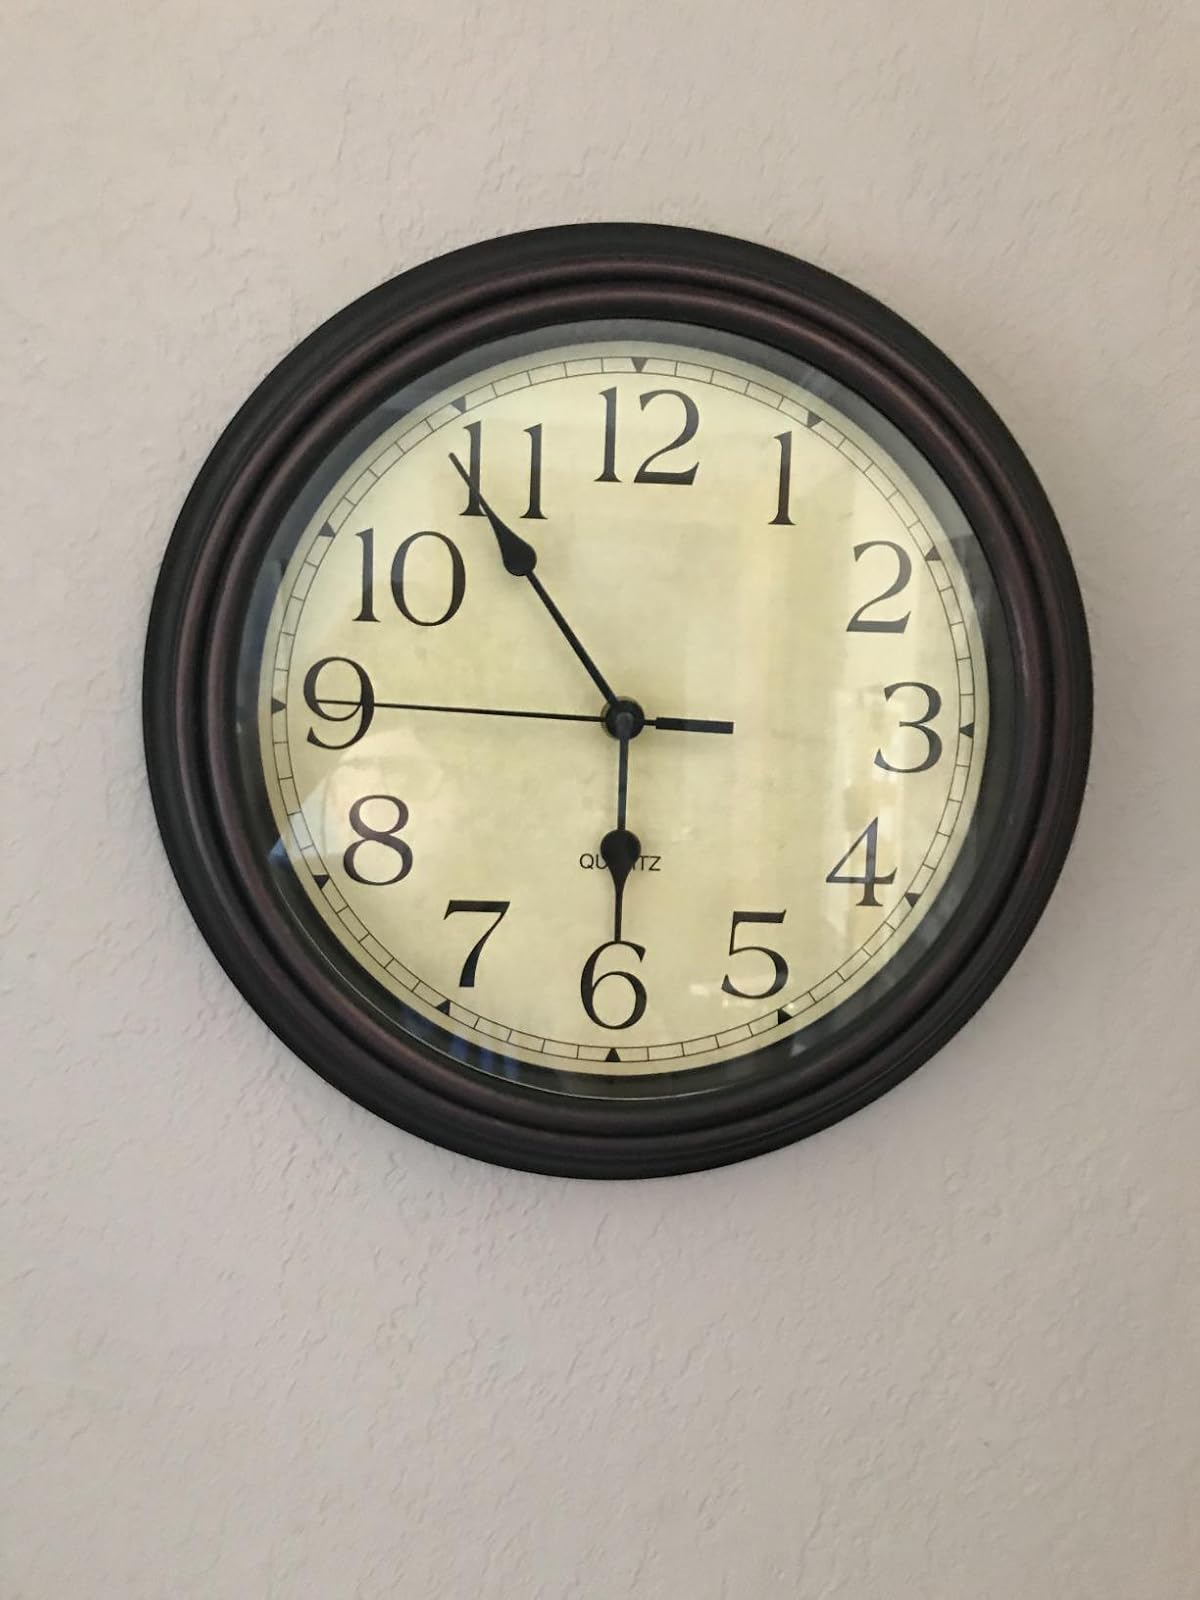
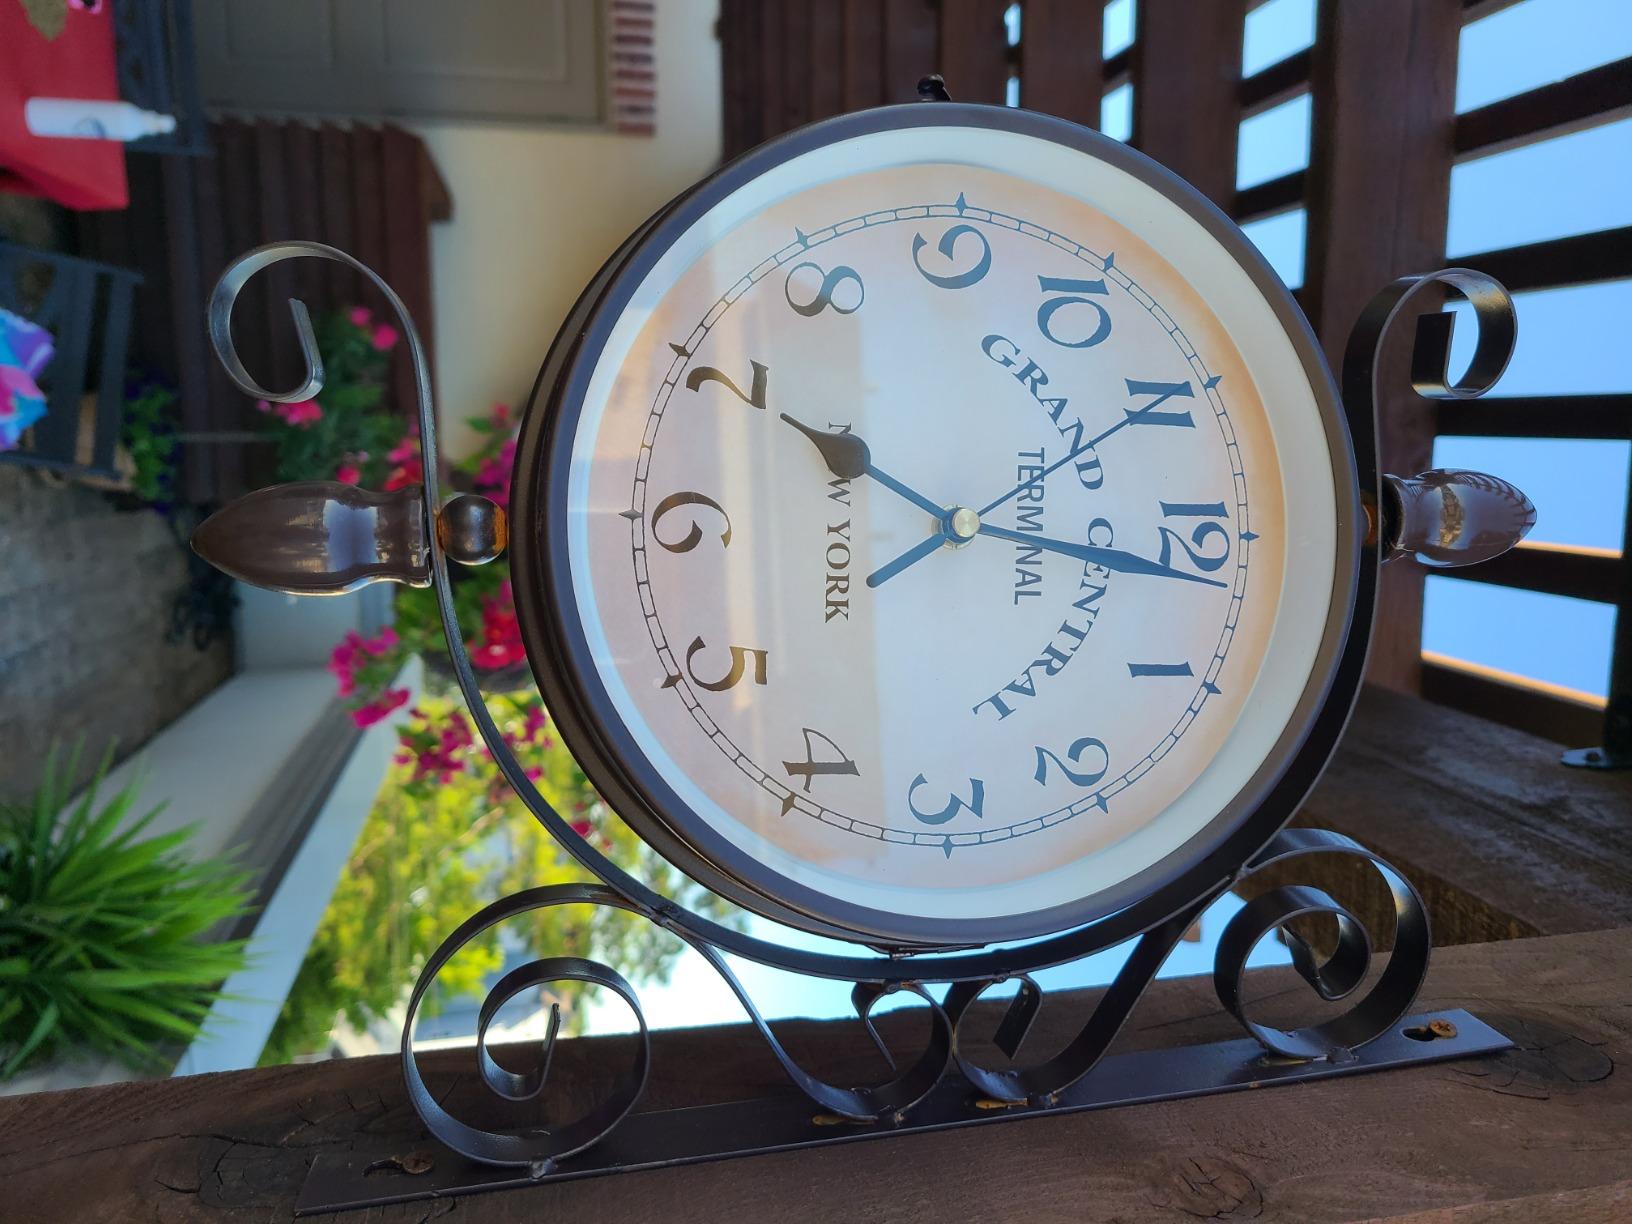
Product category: clock
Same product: no